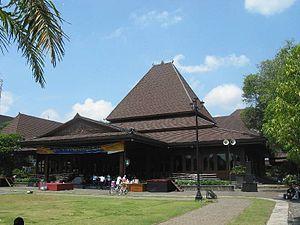
La kota est une division administrative de deuxième niveau de l'Indonésie. Elle est dirigée par un walikota ou maire, élu au suffrage direct. Elle possède également un parlement municipal élu.